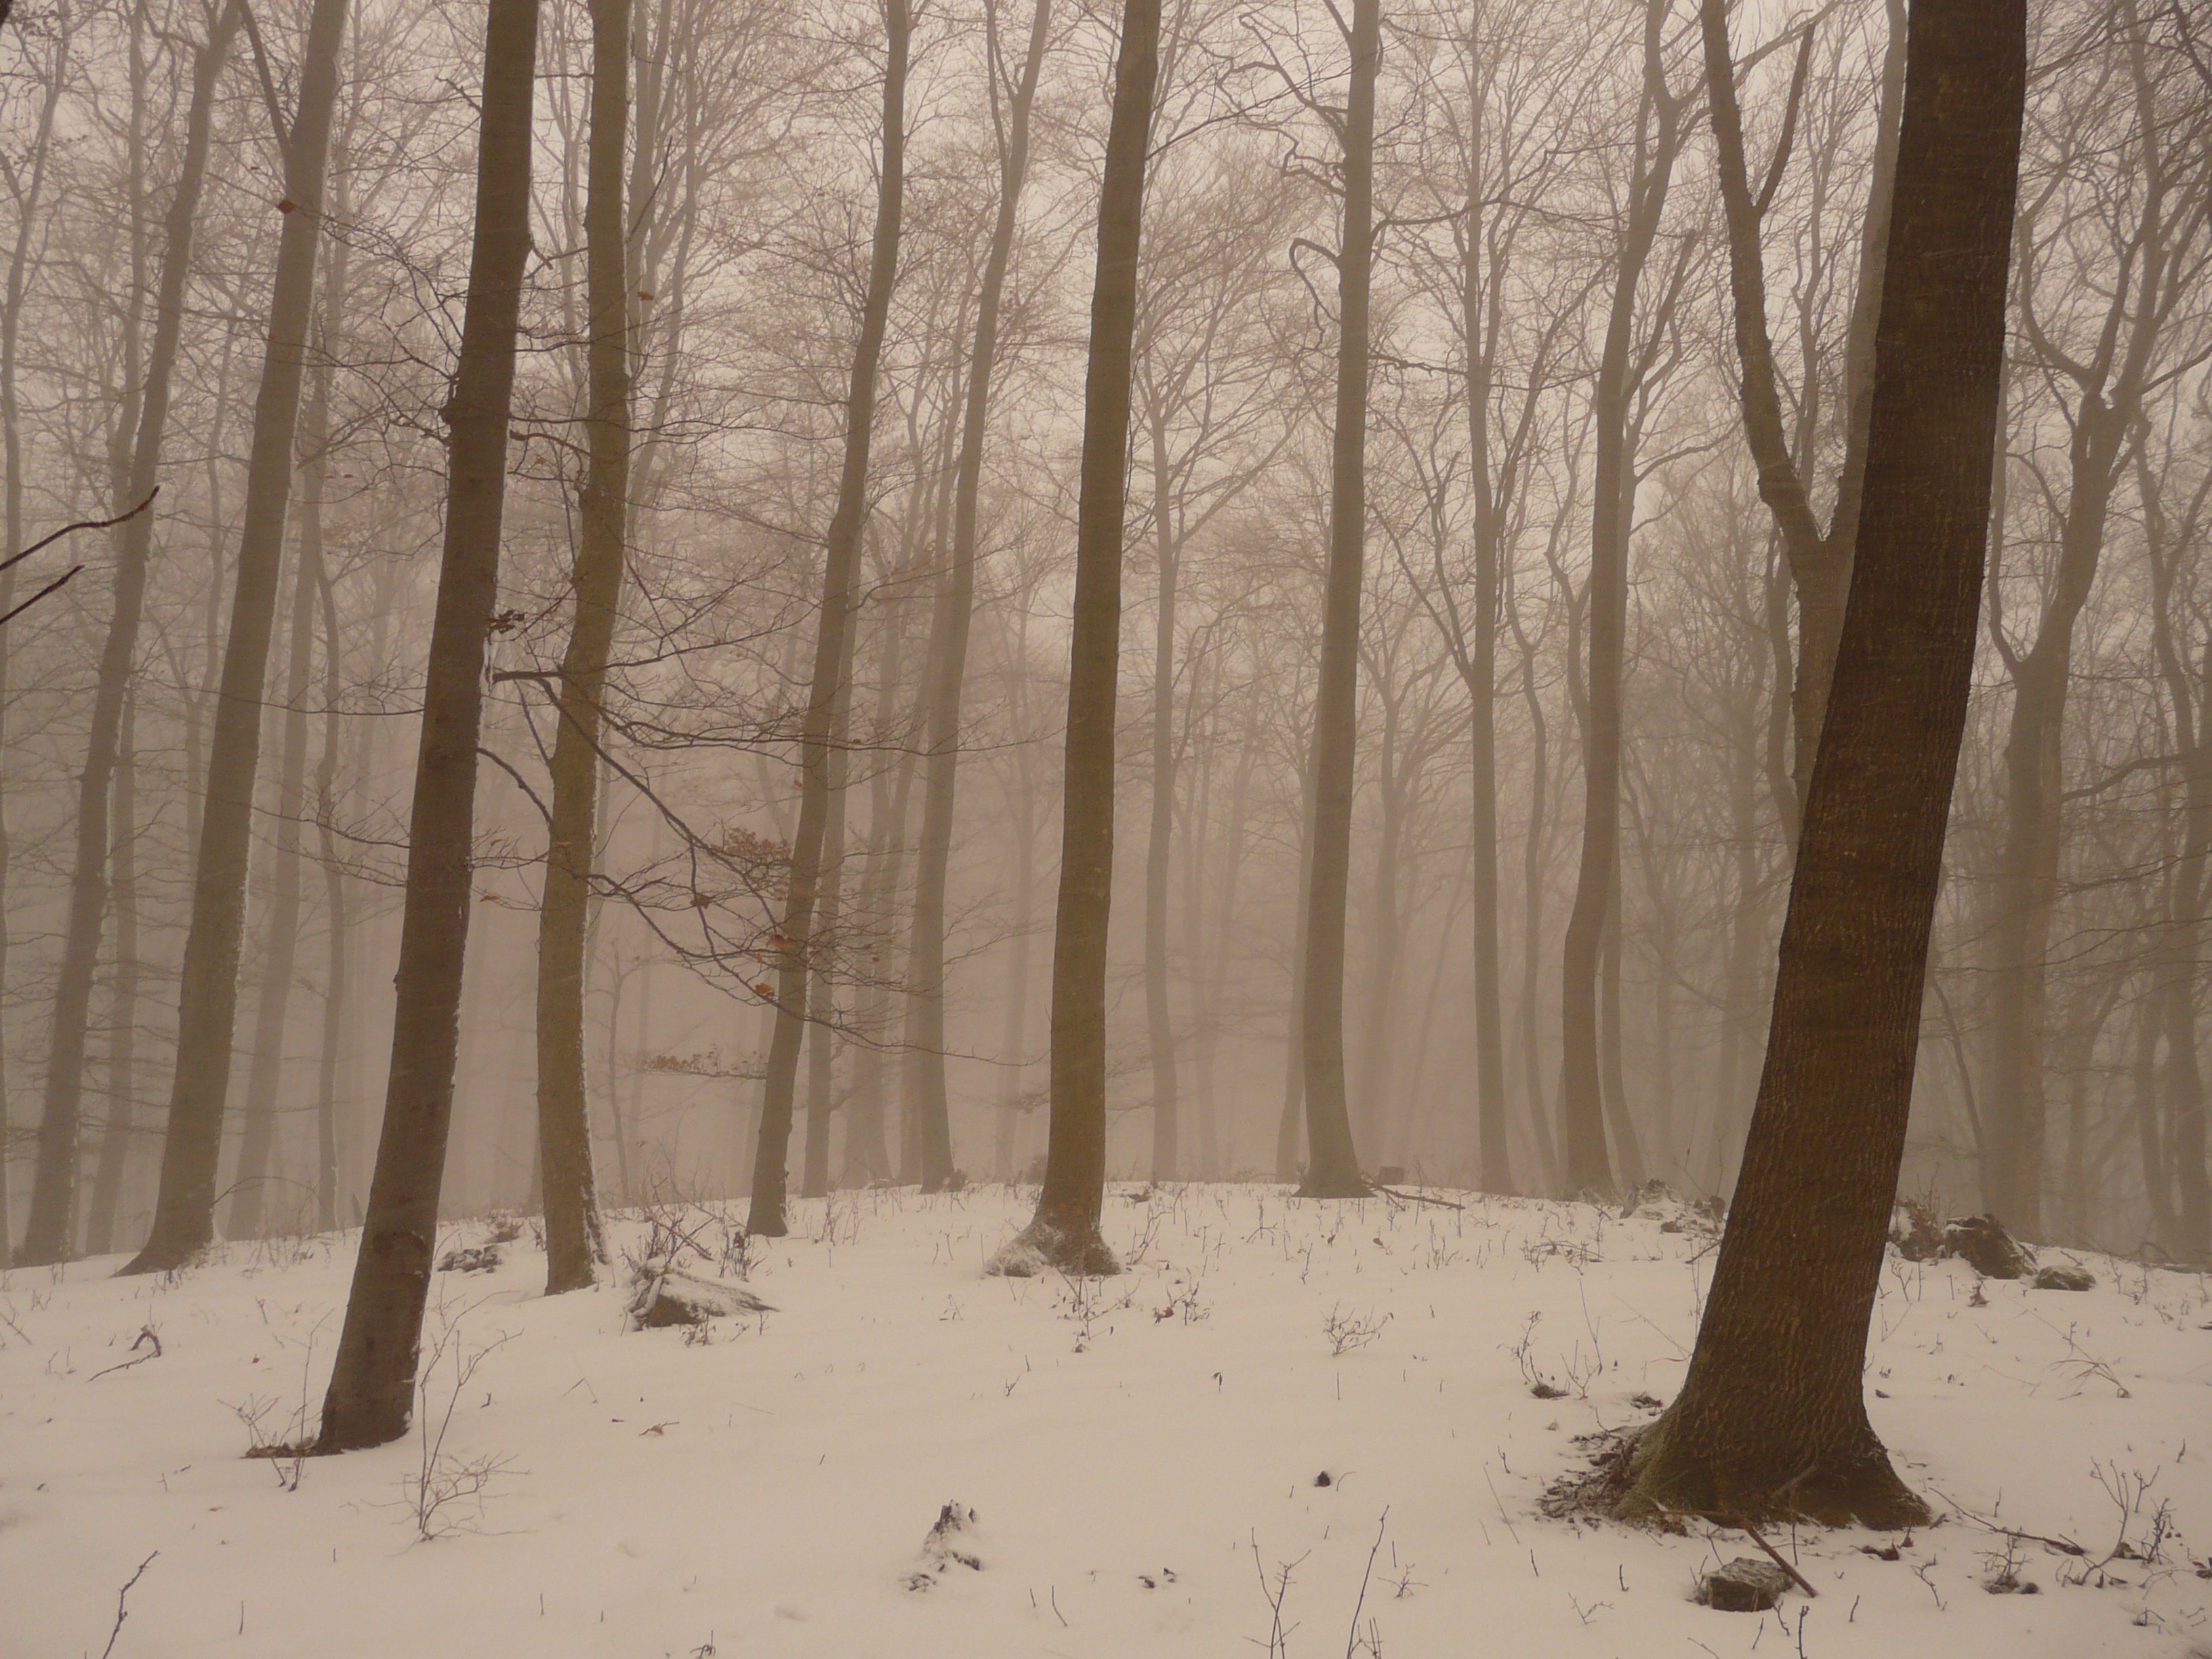
tree, forest, branch, snow, cold, winter, fog, frost, weather, haze, lonely, season, loneliness, icy, blizzard, woodland, habitat, ecosystem, tree trunks, freezing, natural environment, atmospheric phenomenon, woody plant, winter storm